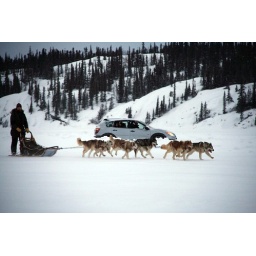
People Tkae photo from a car while a dog team run by